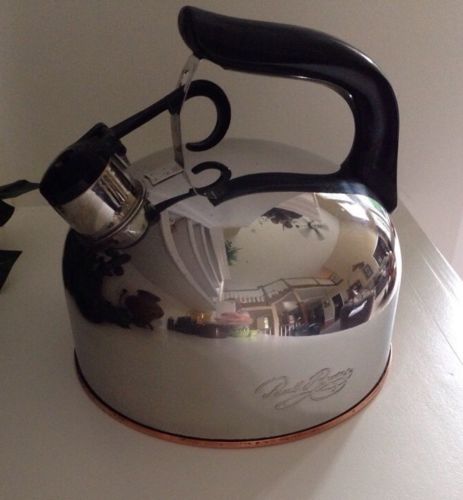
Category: kettle